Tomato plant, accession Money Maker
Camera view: tilt-top (135 deg); turntable rotation: 270 degrees
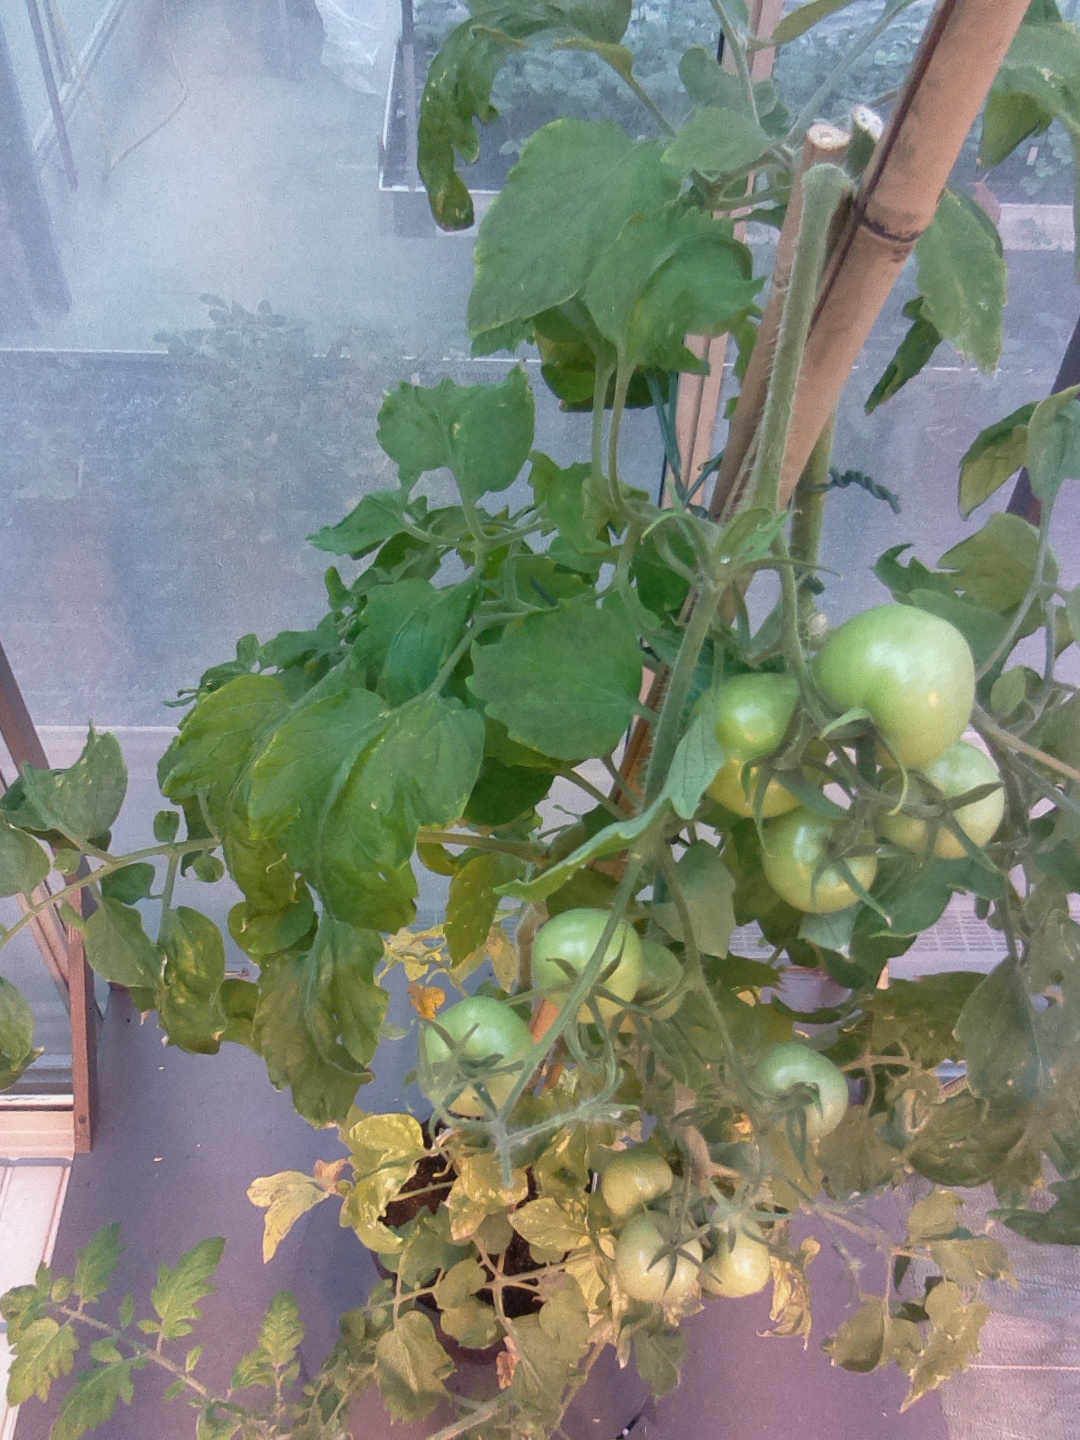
BBCH growth stage 75: 50%-60% of final fruit size